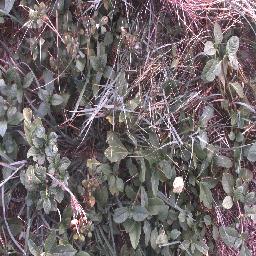
Label: negative